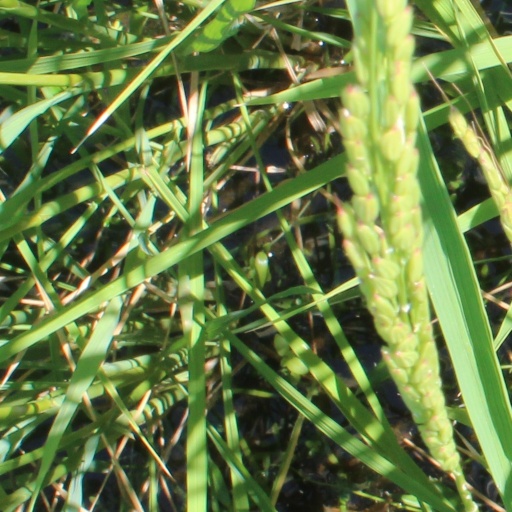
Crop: rice